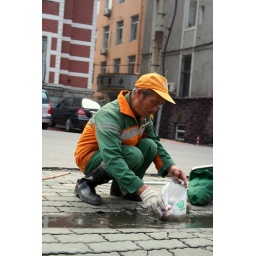
A Dalian man employed to clear away rainwater from puddles by siphoning it into plastic bags.